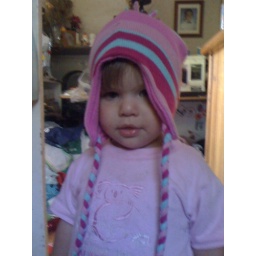
I was tidying up 1 night in the kitchen when Emma walked in wearing Tasha's hat and looking very cute